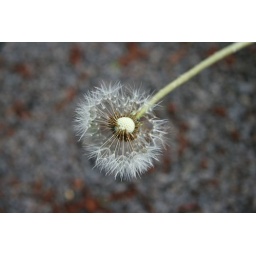
At our old house in NS. This is one plant that keeps me employed.